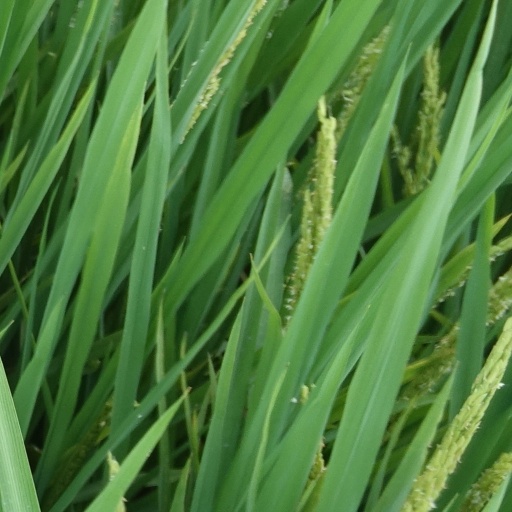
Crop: rice